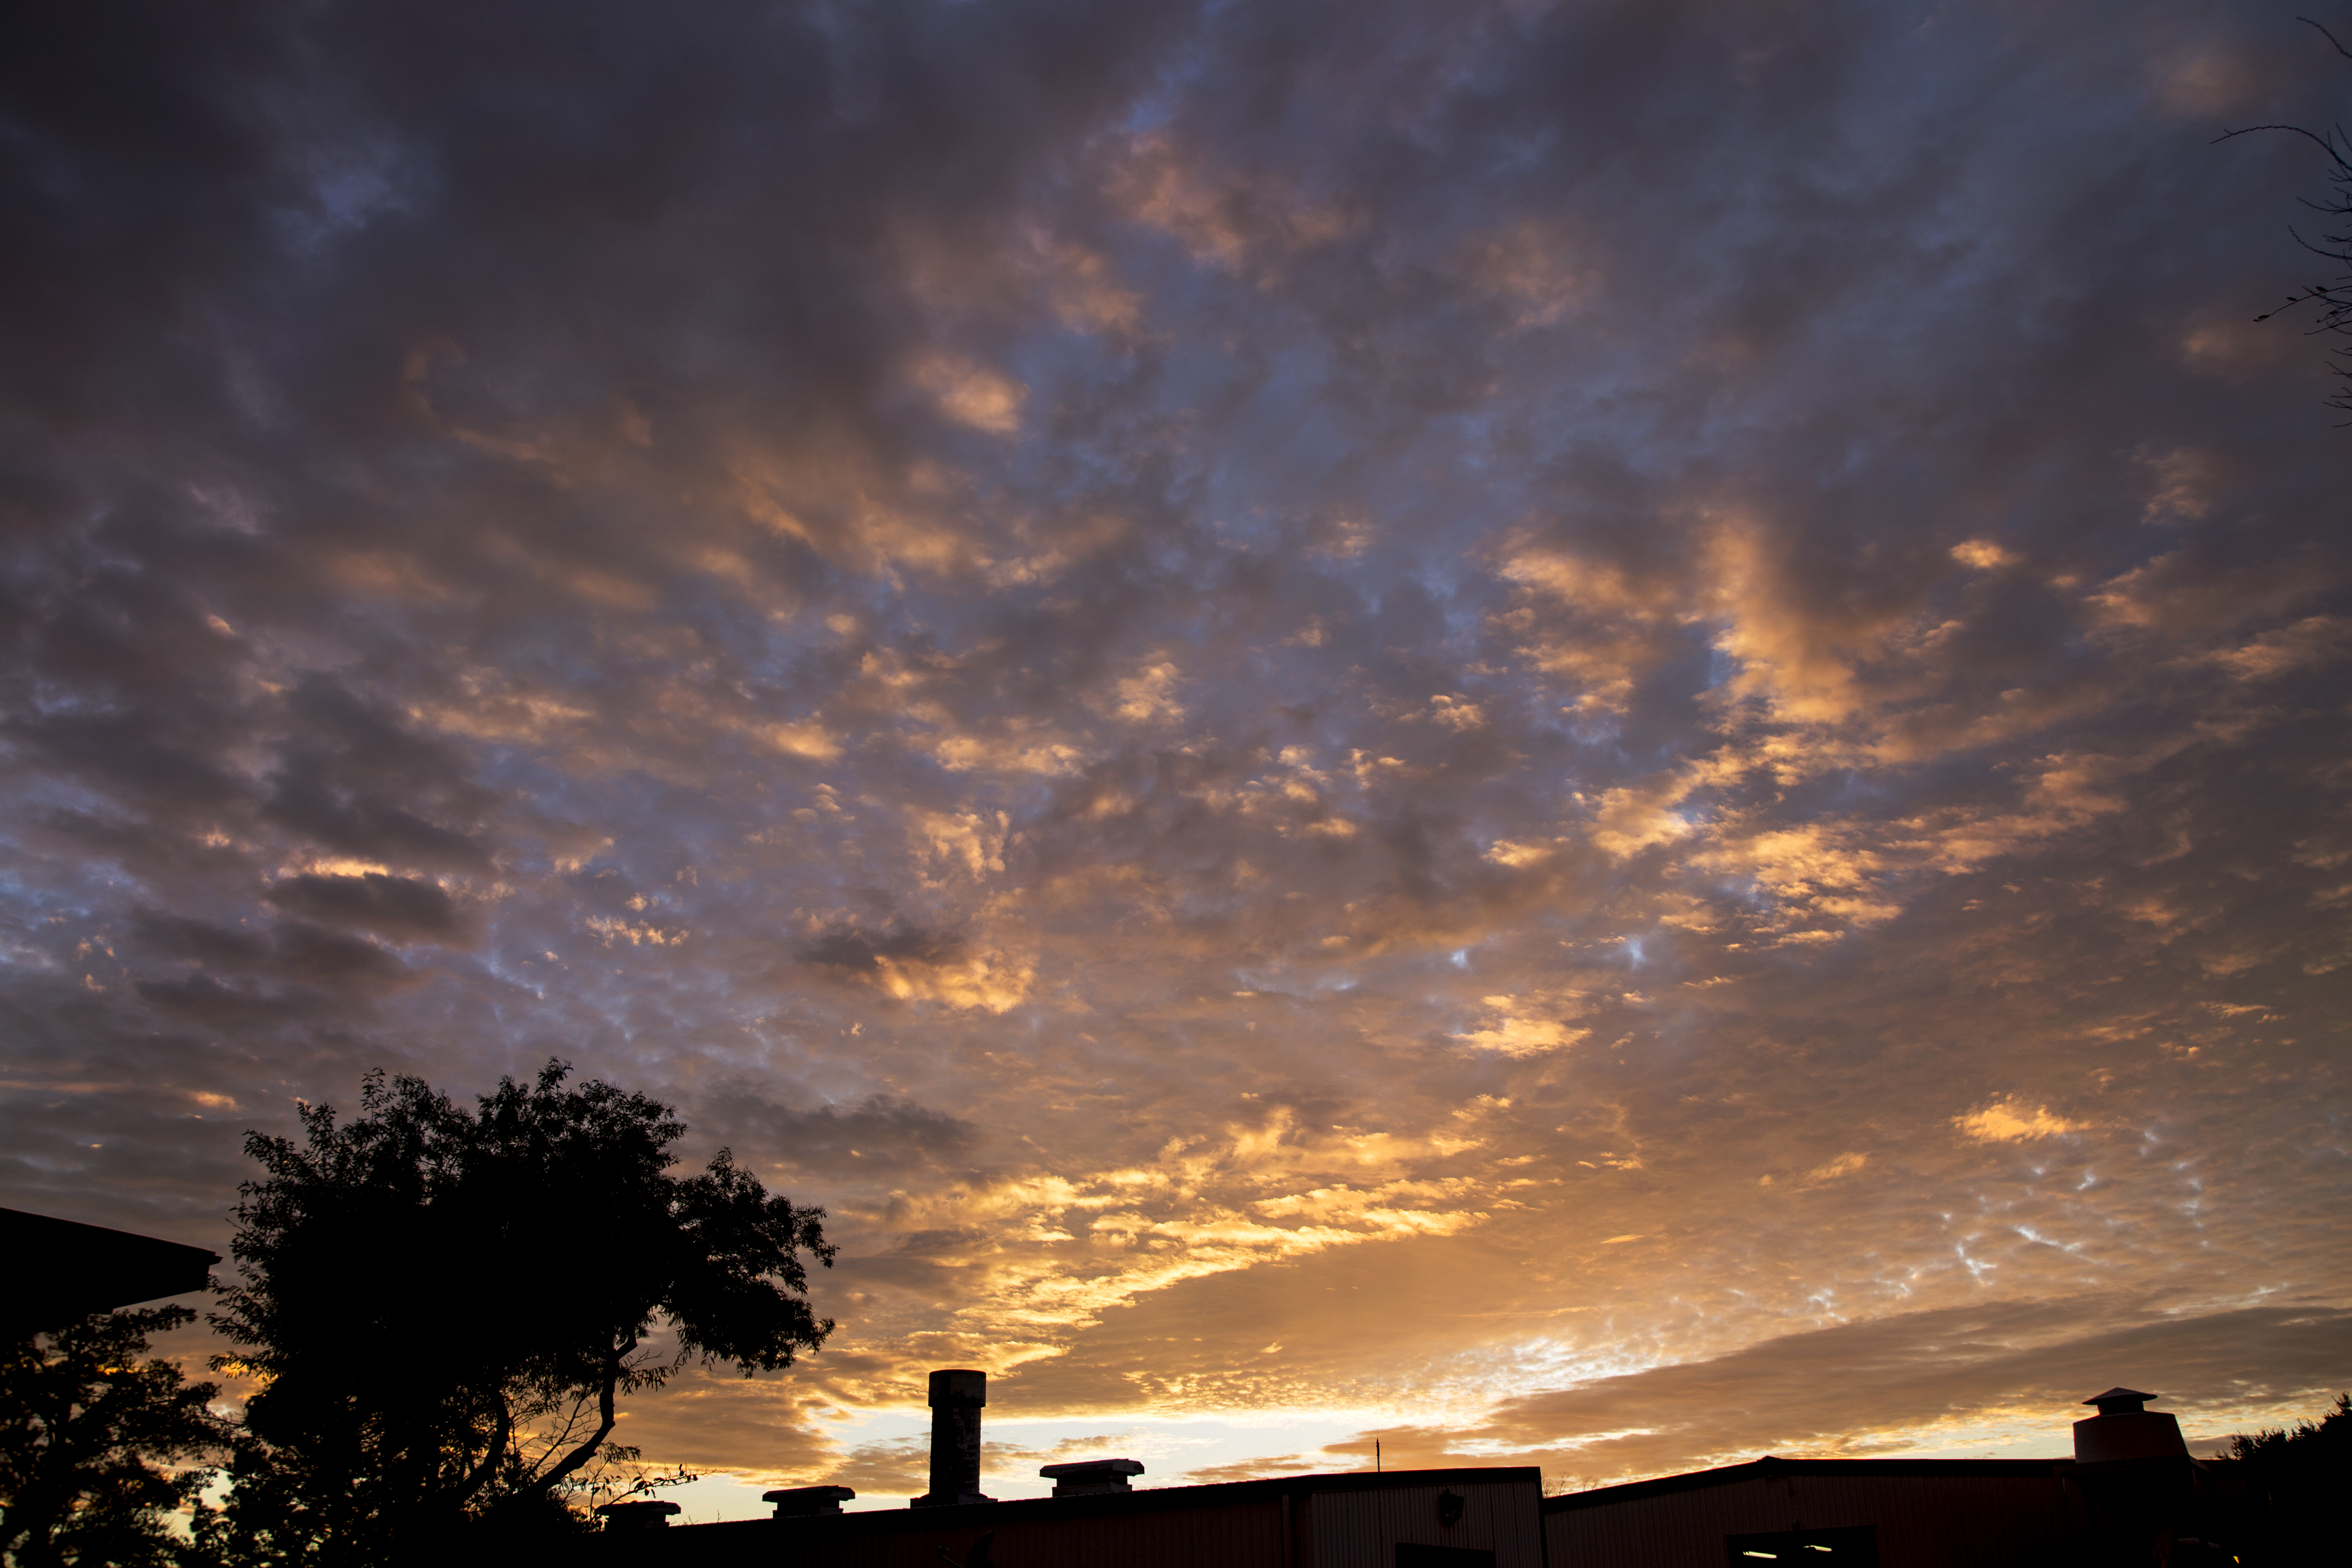
horizon, cloud, sky, sun, sunrise, sunset, sunlight, morning, dawn, atmosphere, dusk, evening, 2015, clouds, 365, solanocounty, 3652015imstillstanding, afterglow, meteorological phenomenon, red sky at morning